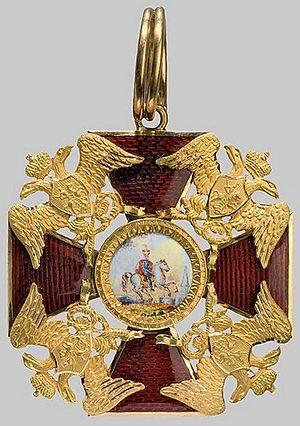
L’ordre de Saint-Alexandre Nevski est une décoration de l’Empire russe décernée de 1725 à 1917. L’ordre est conçu par Pierre Iᵉʳ de Russie comme une distinction militaire. À cette époque, la Russie vivant en paix, l’empereur de toutes les Russies ne prit pas le temps de préparer le décret. L’ordre fut instauré par Catherine Iʳᵉ de Russie le 21 mai 1725 qui en fit une récompense à la fois militaire et civile. Il est chronologiquement le troisième ordre russe après l’ordre de Saint-André et l’ordre de Sainte-Catherine.